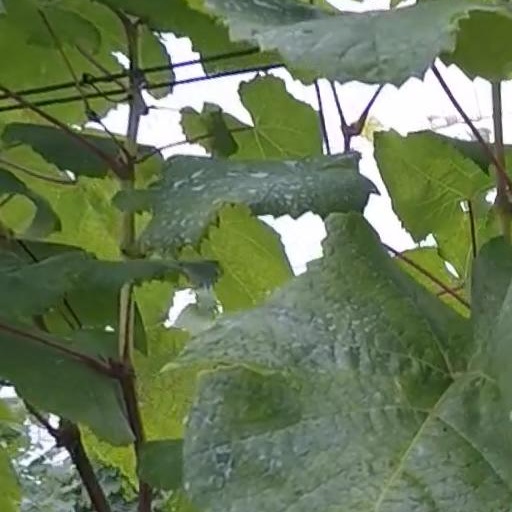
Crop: grape